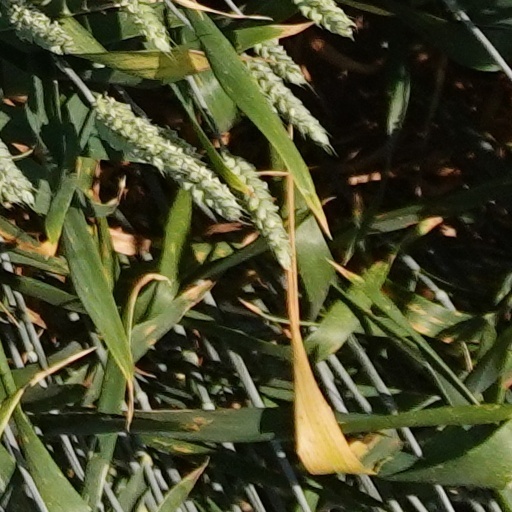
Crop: wheat